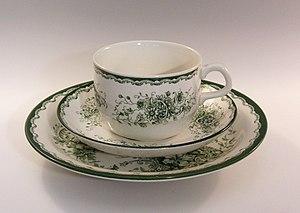
Rörstrand est une marque de vaisselle en porcelaine qui appartient aujourd'hui au groupe finlandais Iittala. Il s'agissait à l'origine d'une société suédoise dont le site de production était situé à Rörstrand dans le centre de Stockholm.